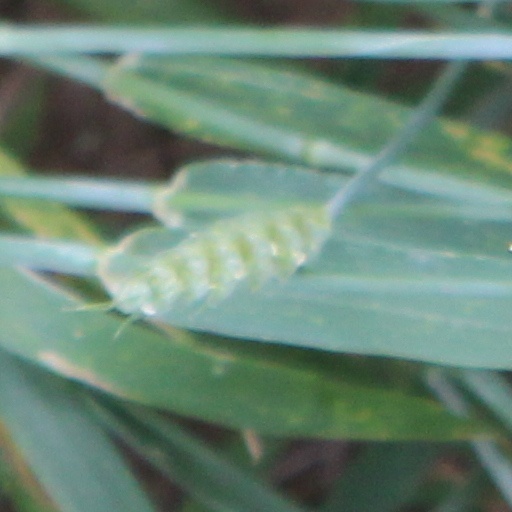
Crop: wheat